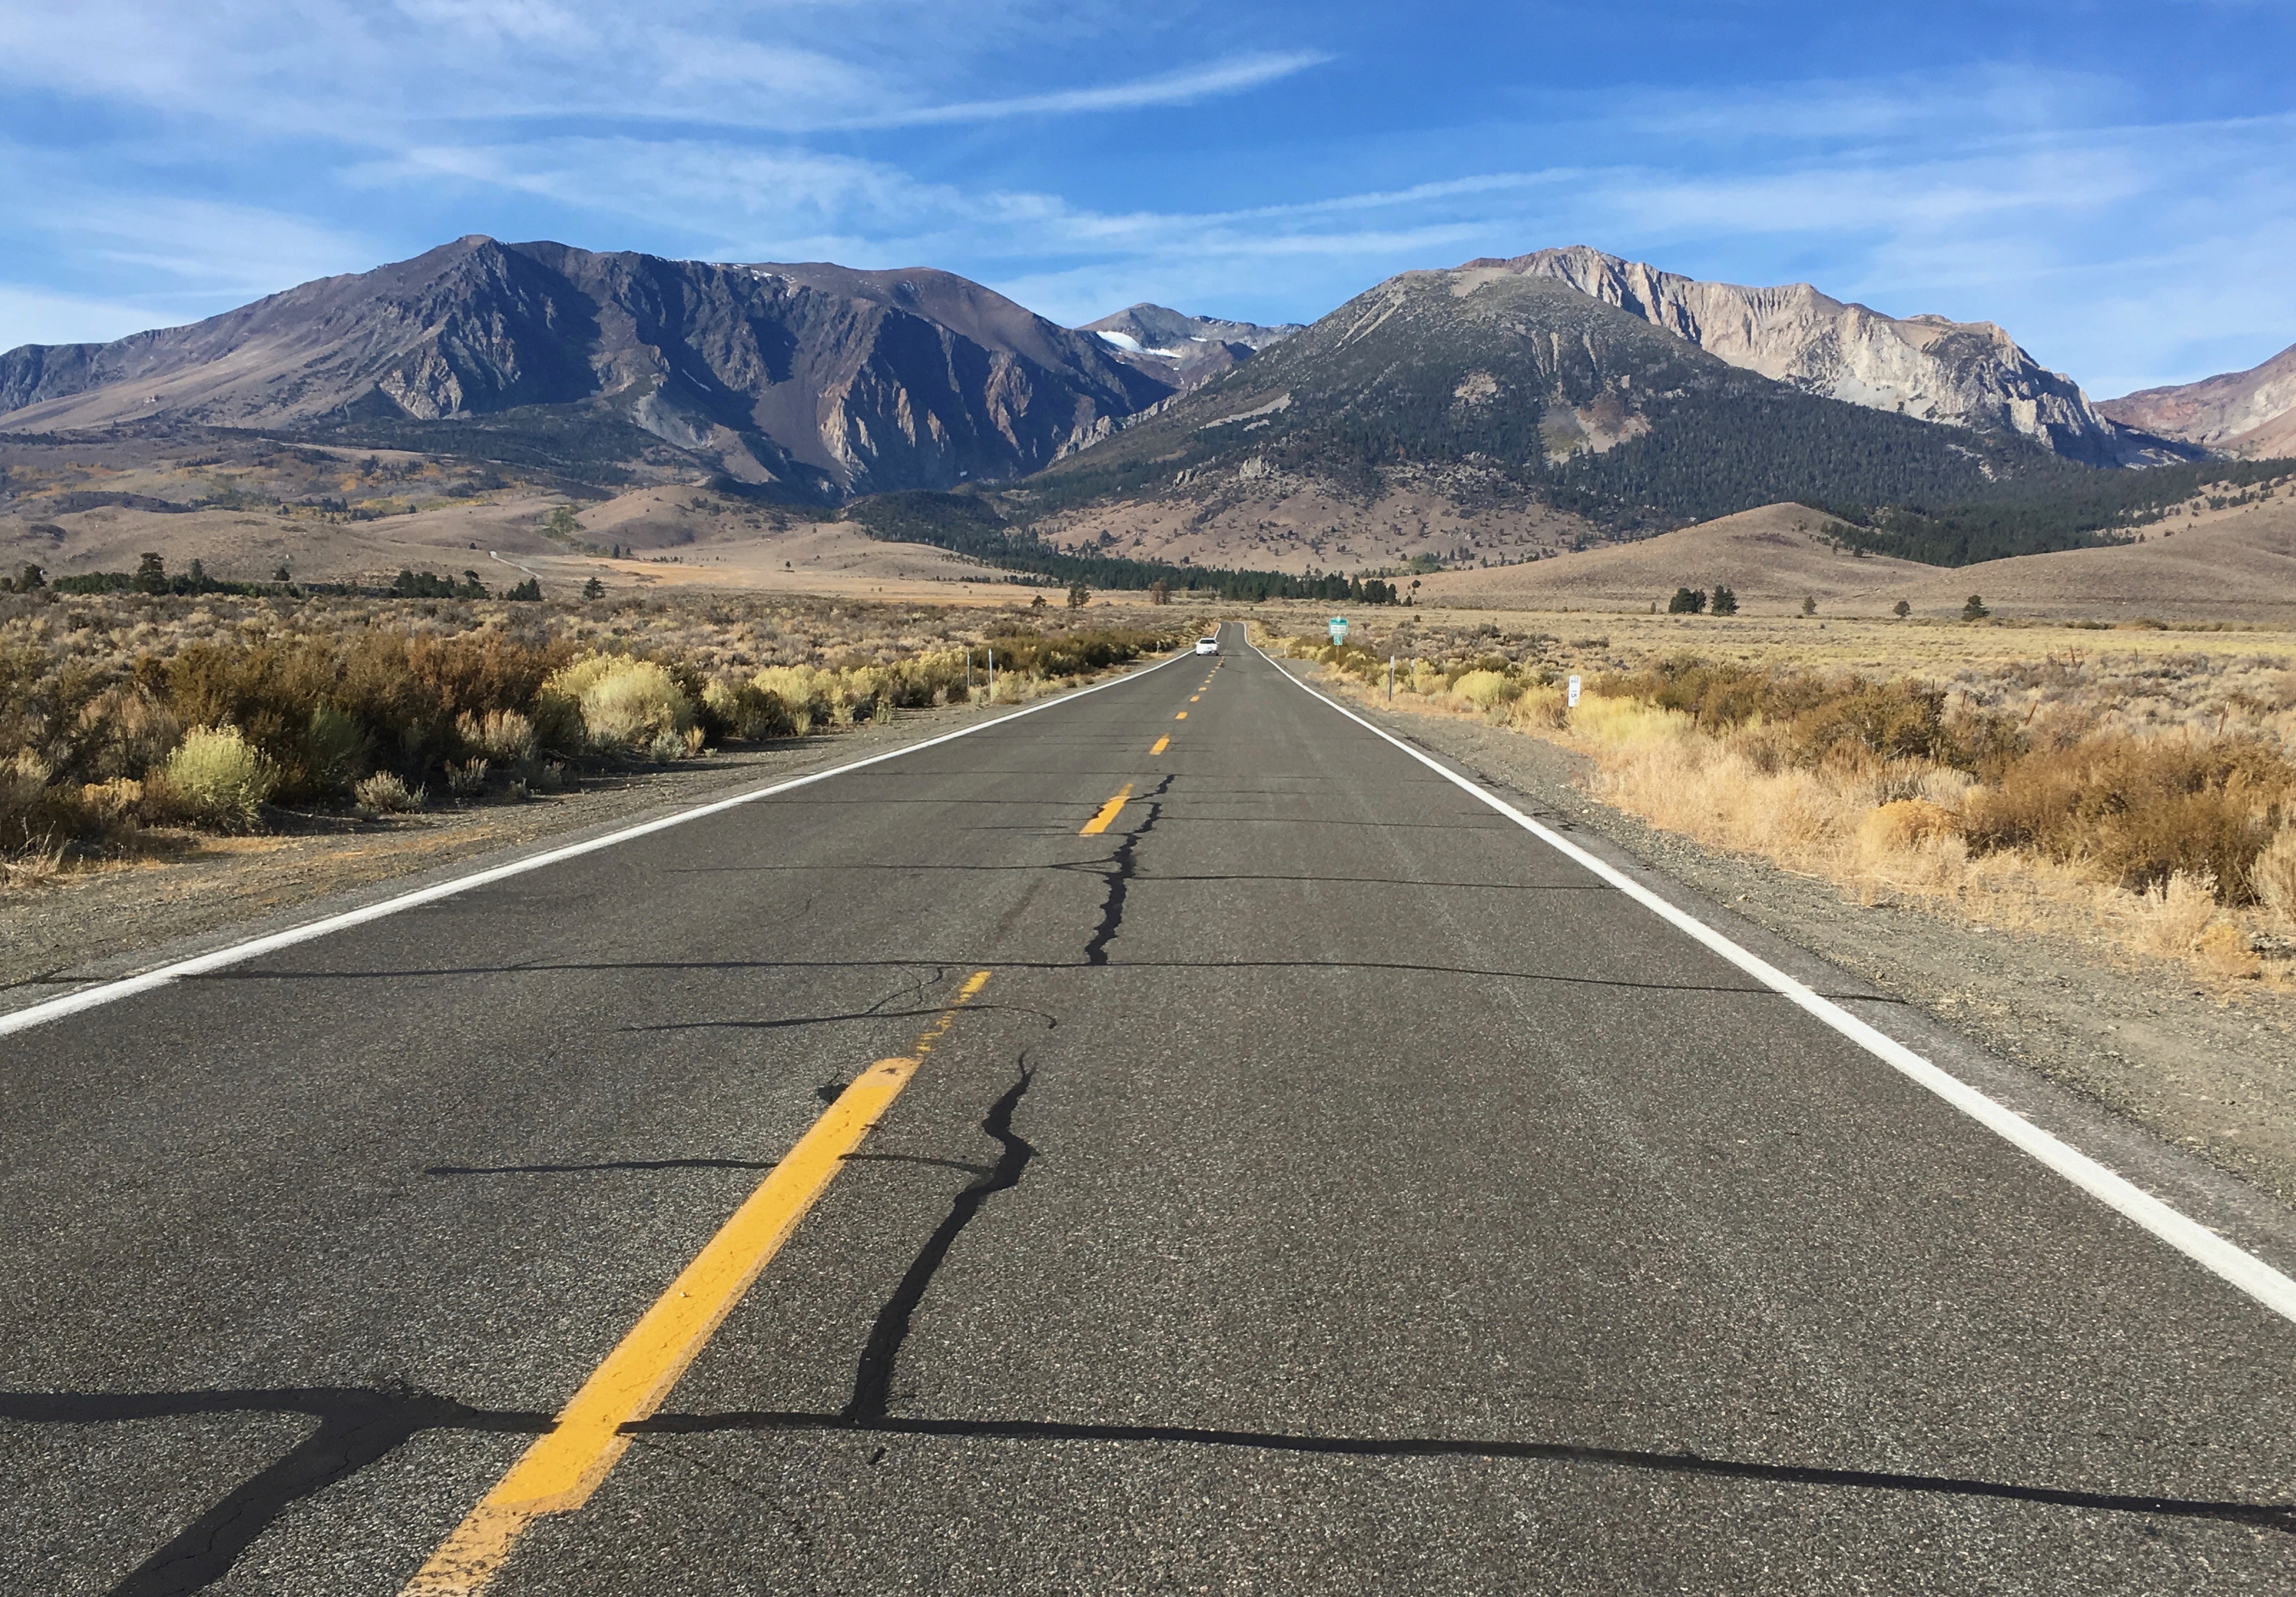
mountain, road, highway, mountain range, asphalt, lane, road trip, infrastructure, monobasin, junelakeloop, easternsierra, highway158, monocountyscenicroad, roadslesstraveled, mountain pass, road surface, mountainous landforms, nonbuilding structure, controlled access highway